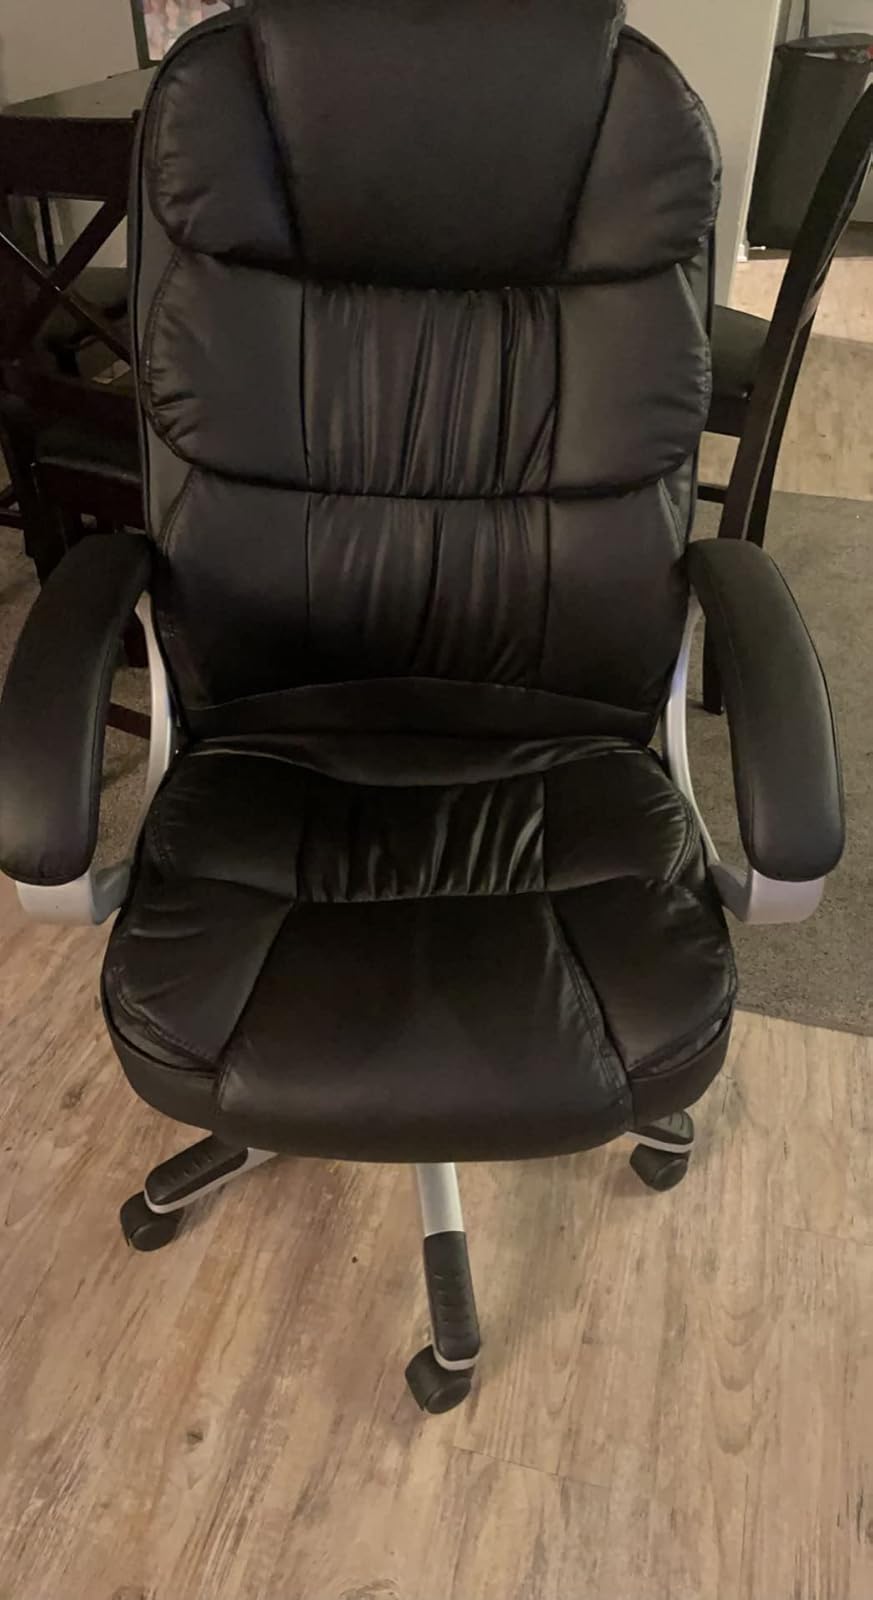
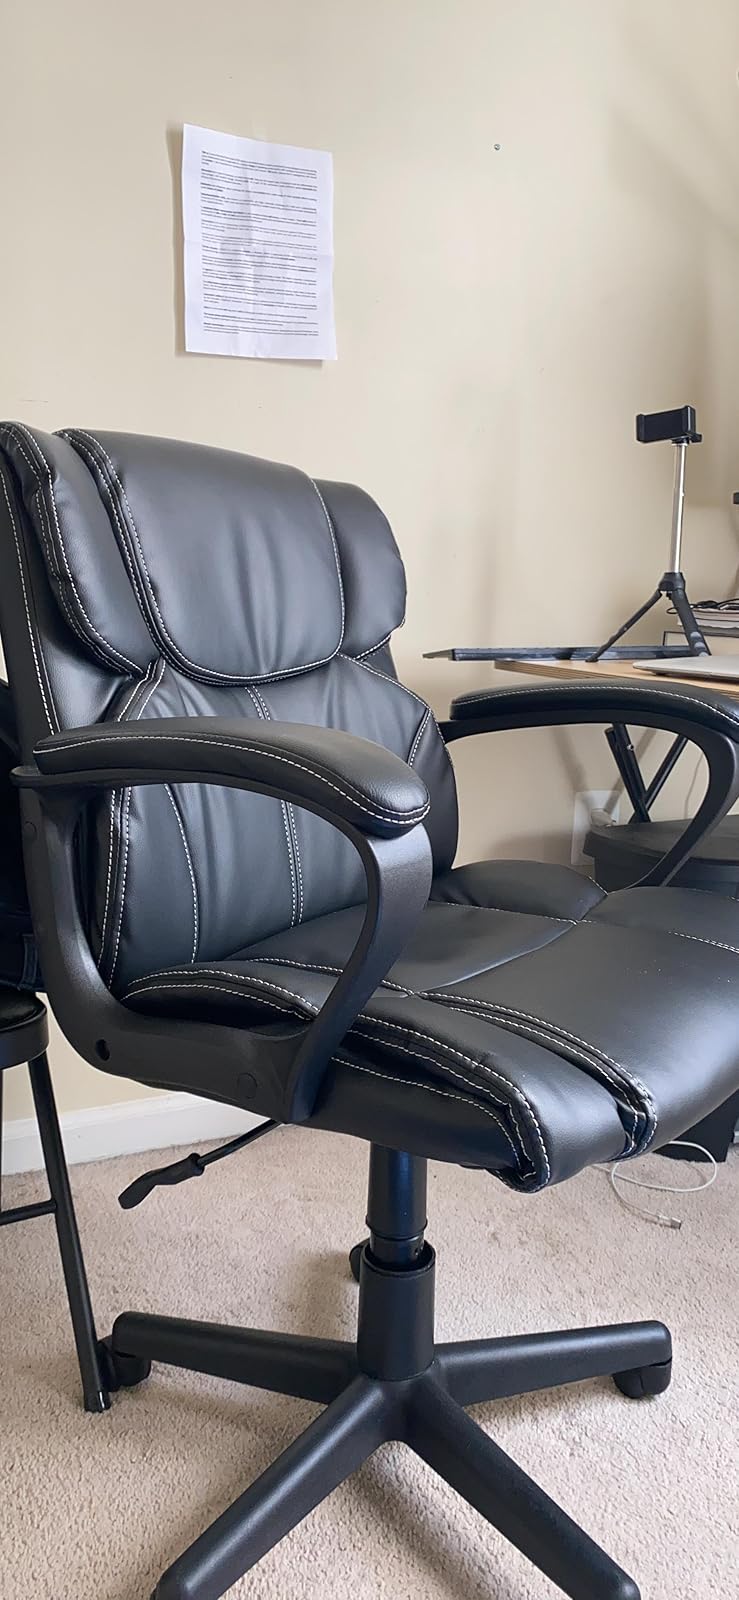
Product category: items_chair
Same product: no